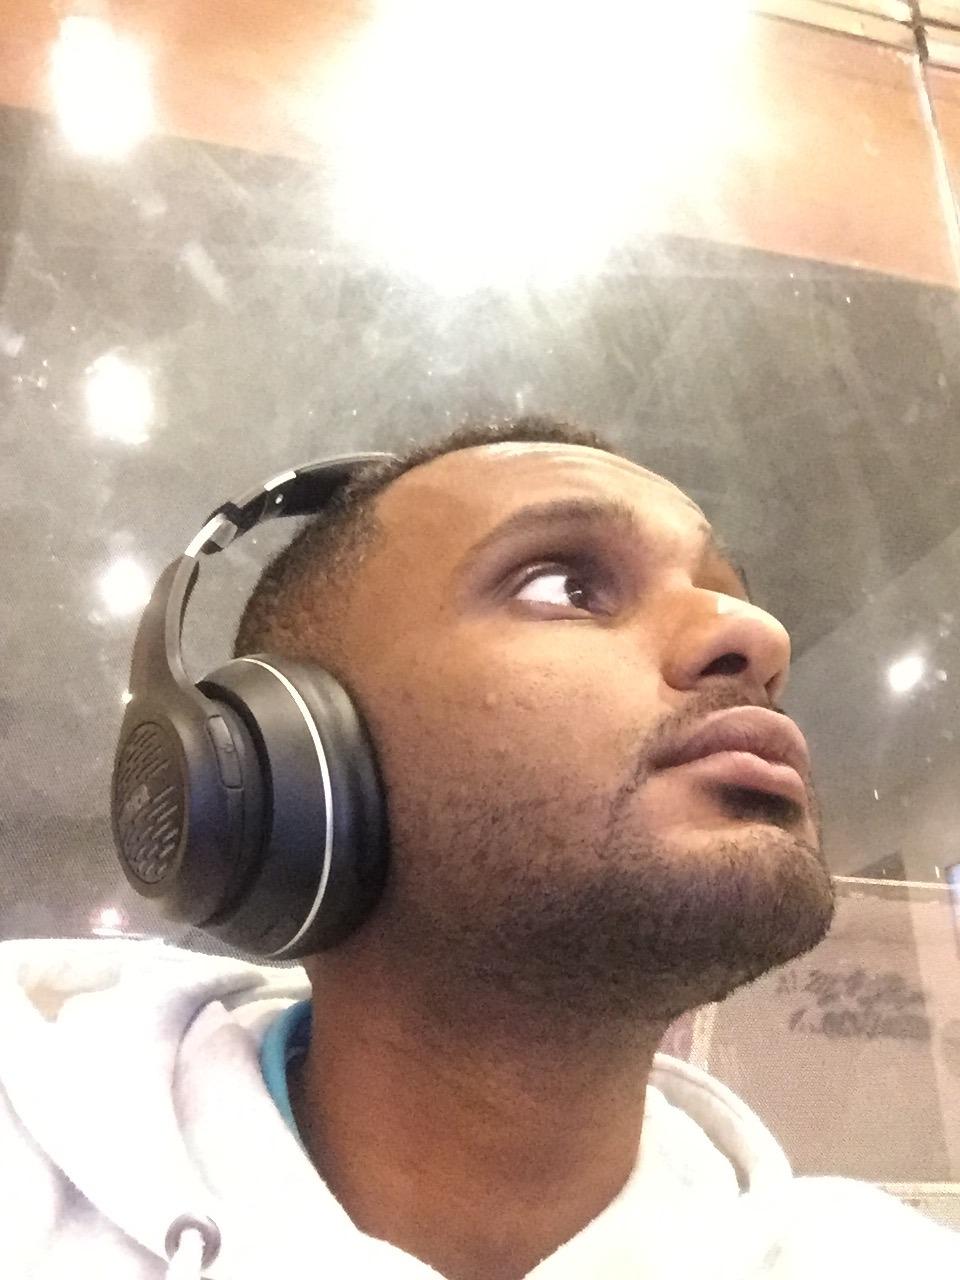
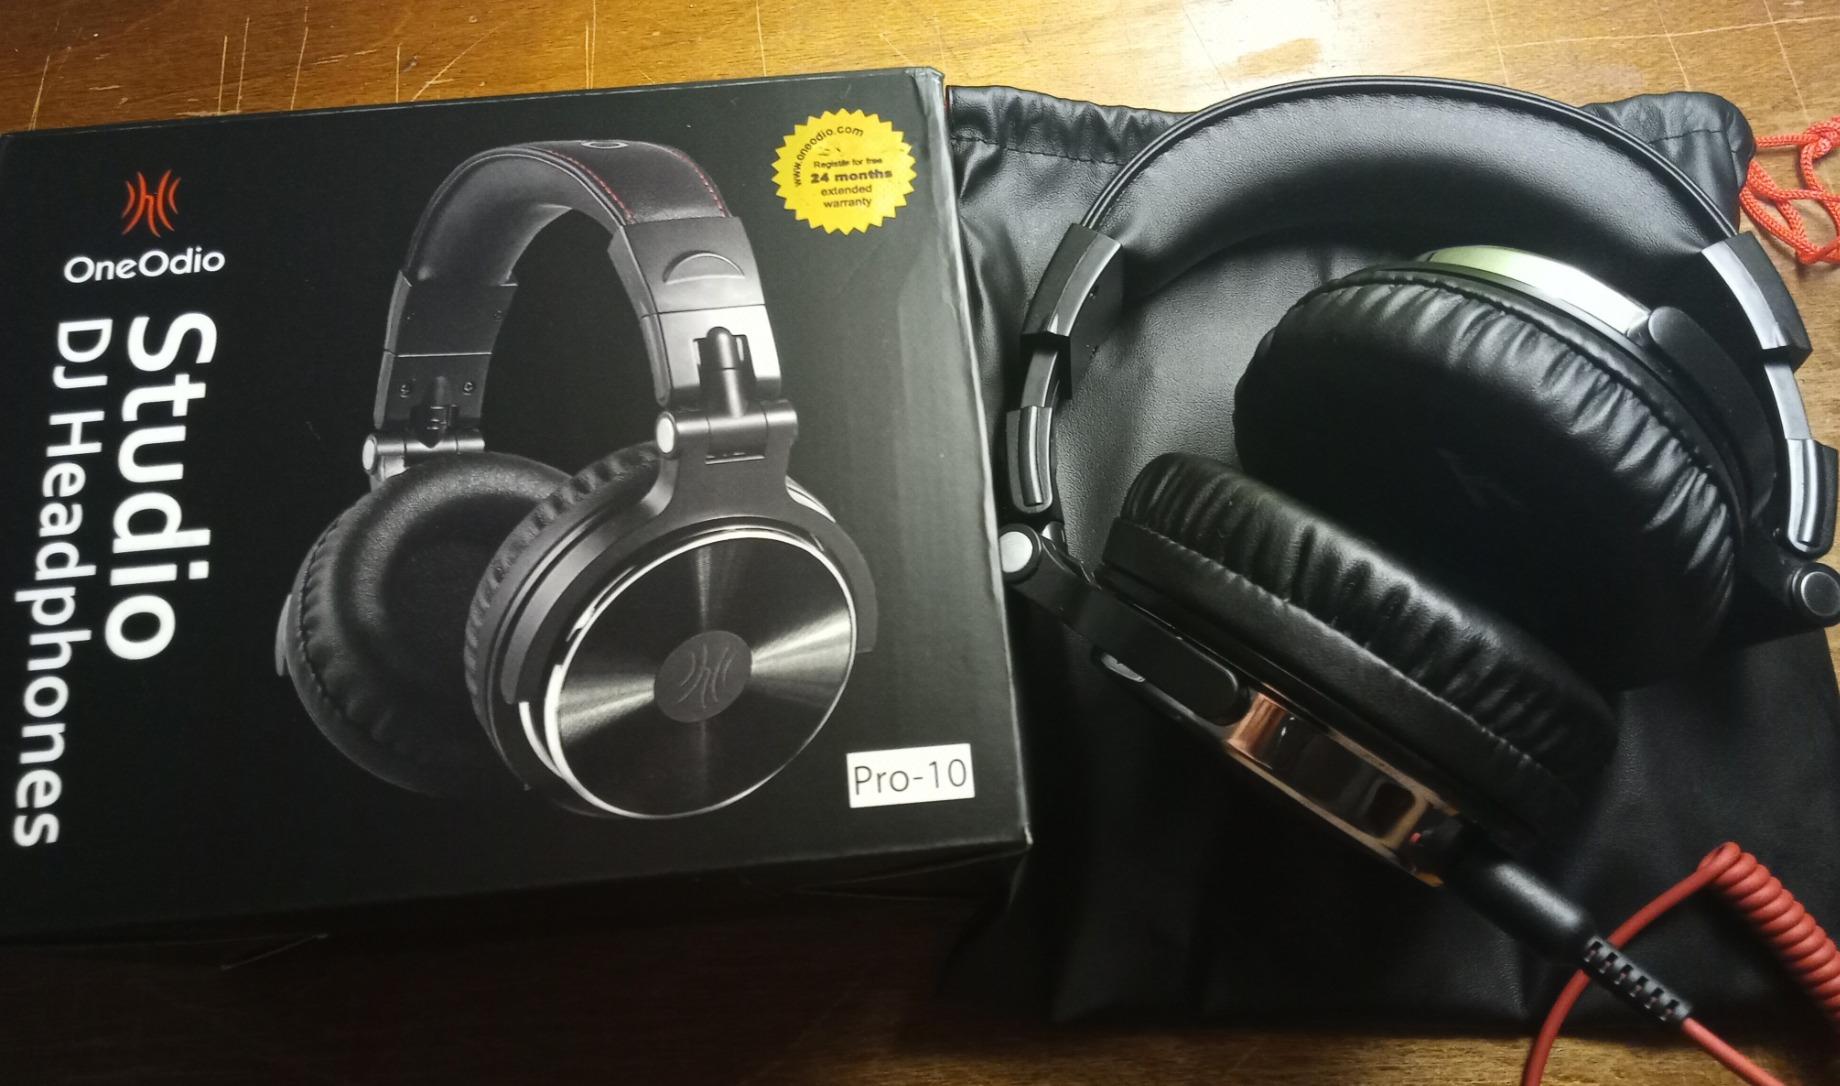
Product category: headphones
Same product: no